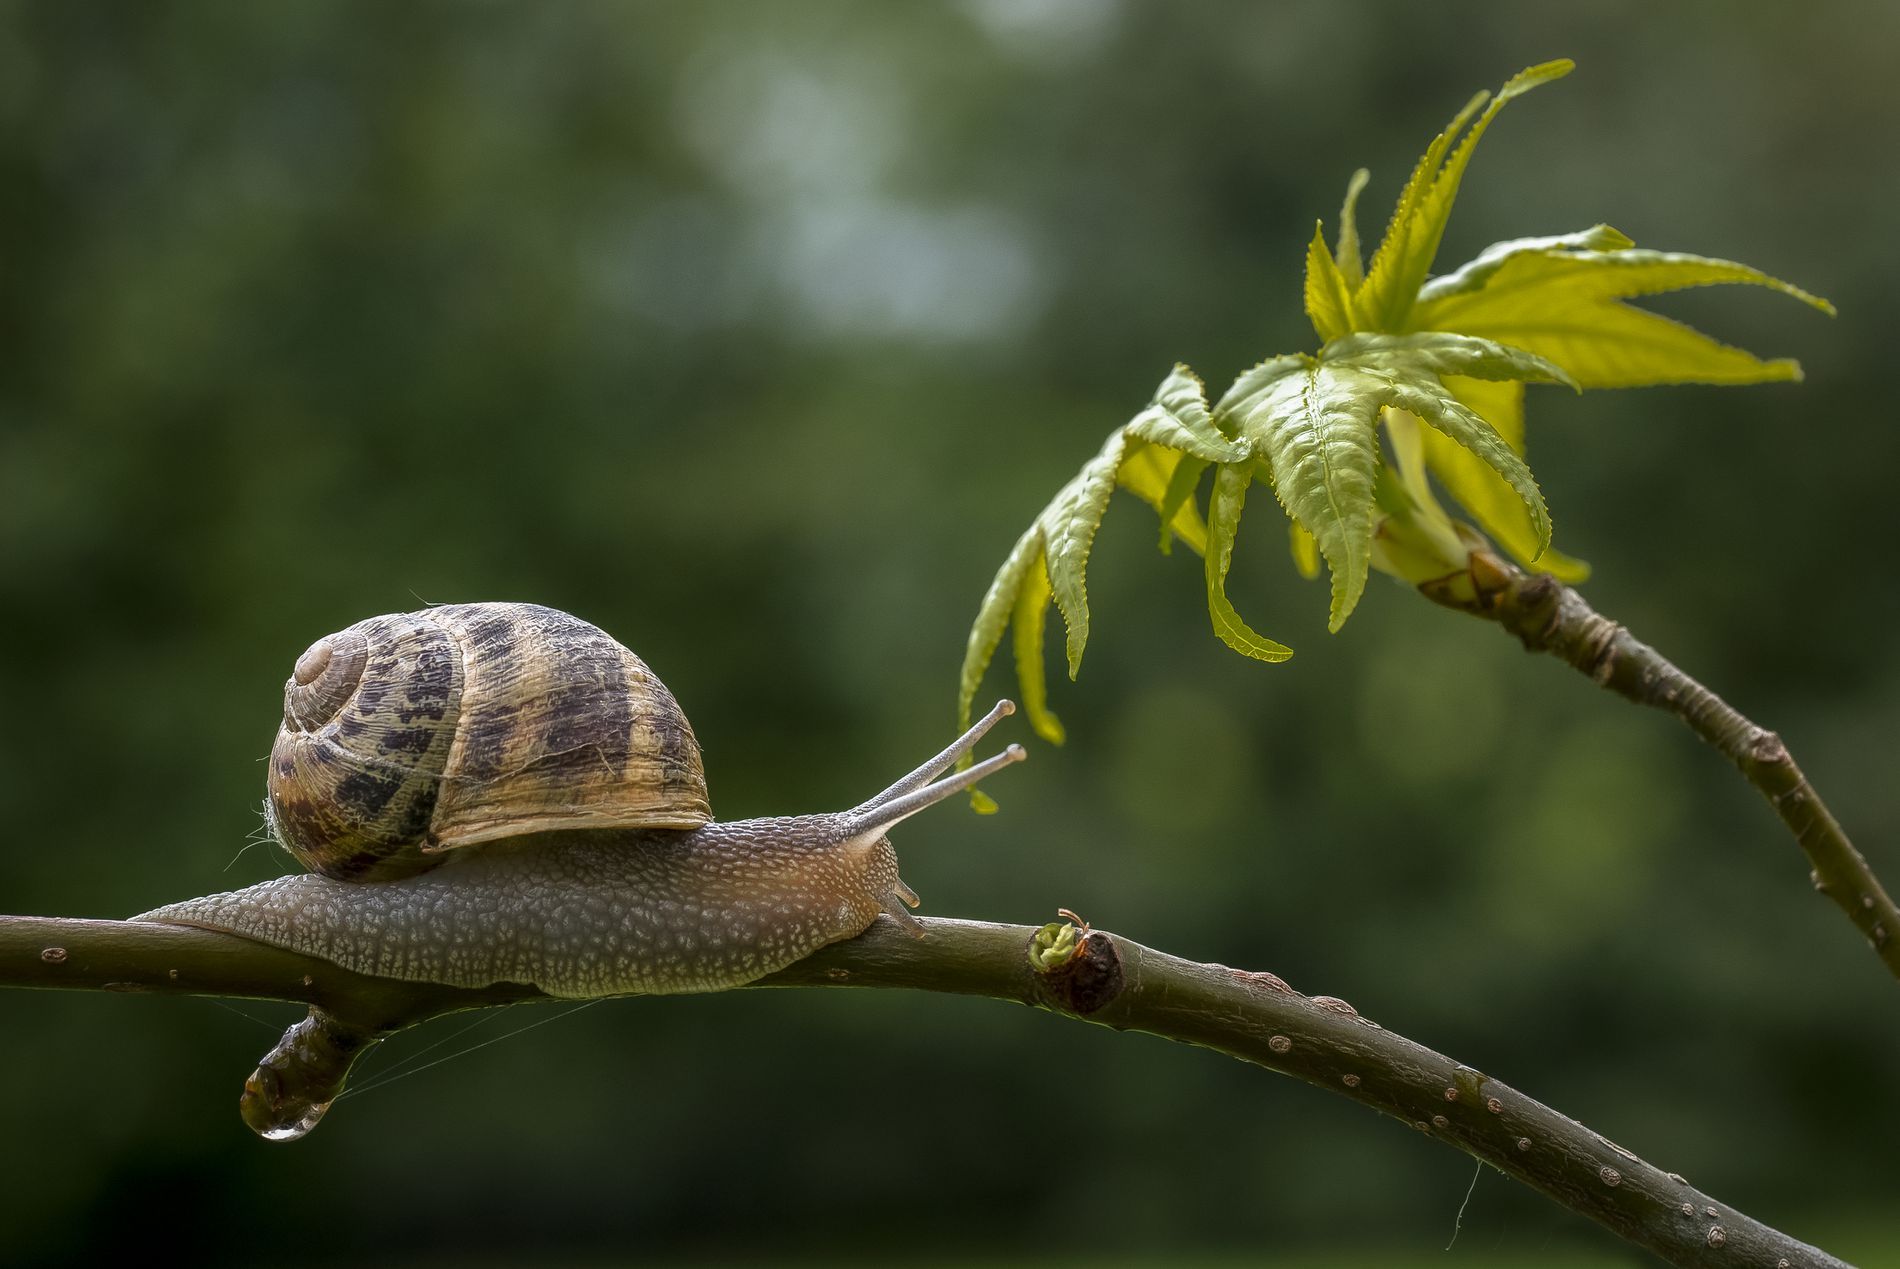
Snail on a branch
The image of a snail with it's shell crawling on a green branch, with a green leaf behind it. the background is green and blurry.
Shot at a very close camera angle under natural lighting the snail is seen slowly crawling over the branch, fully in focus. The color palette features earthy tones of green and brown, creating a peaceful and steady atmosphere.
Labels: Leaf, Plant, Animal, Insect, Invertebrate, Snail, Background, Branch, Branches, Leaves
Camera: SONY ILCE-7S
Lens: FE 90mm F2.8 Macro G OSS
Aperture: F9
Exposure: 1/200 sec
ISO: 400
Focal length: 90.0 mm